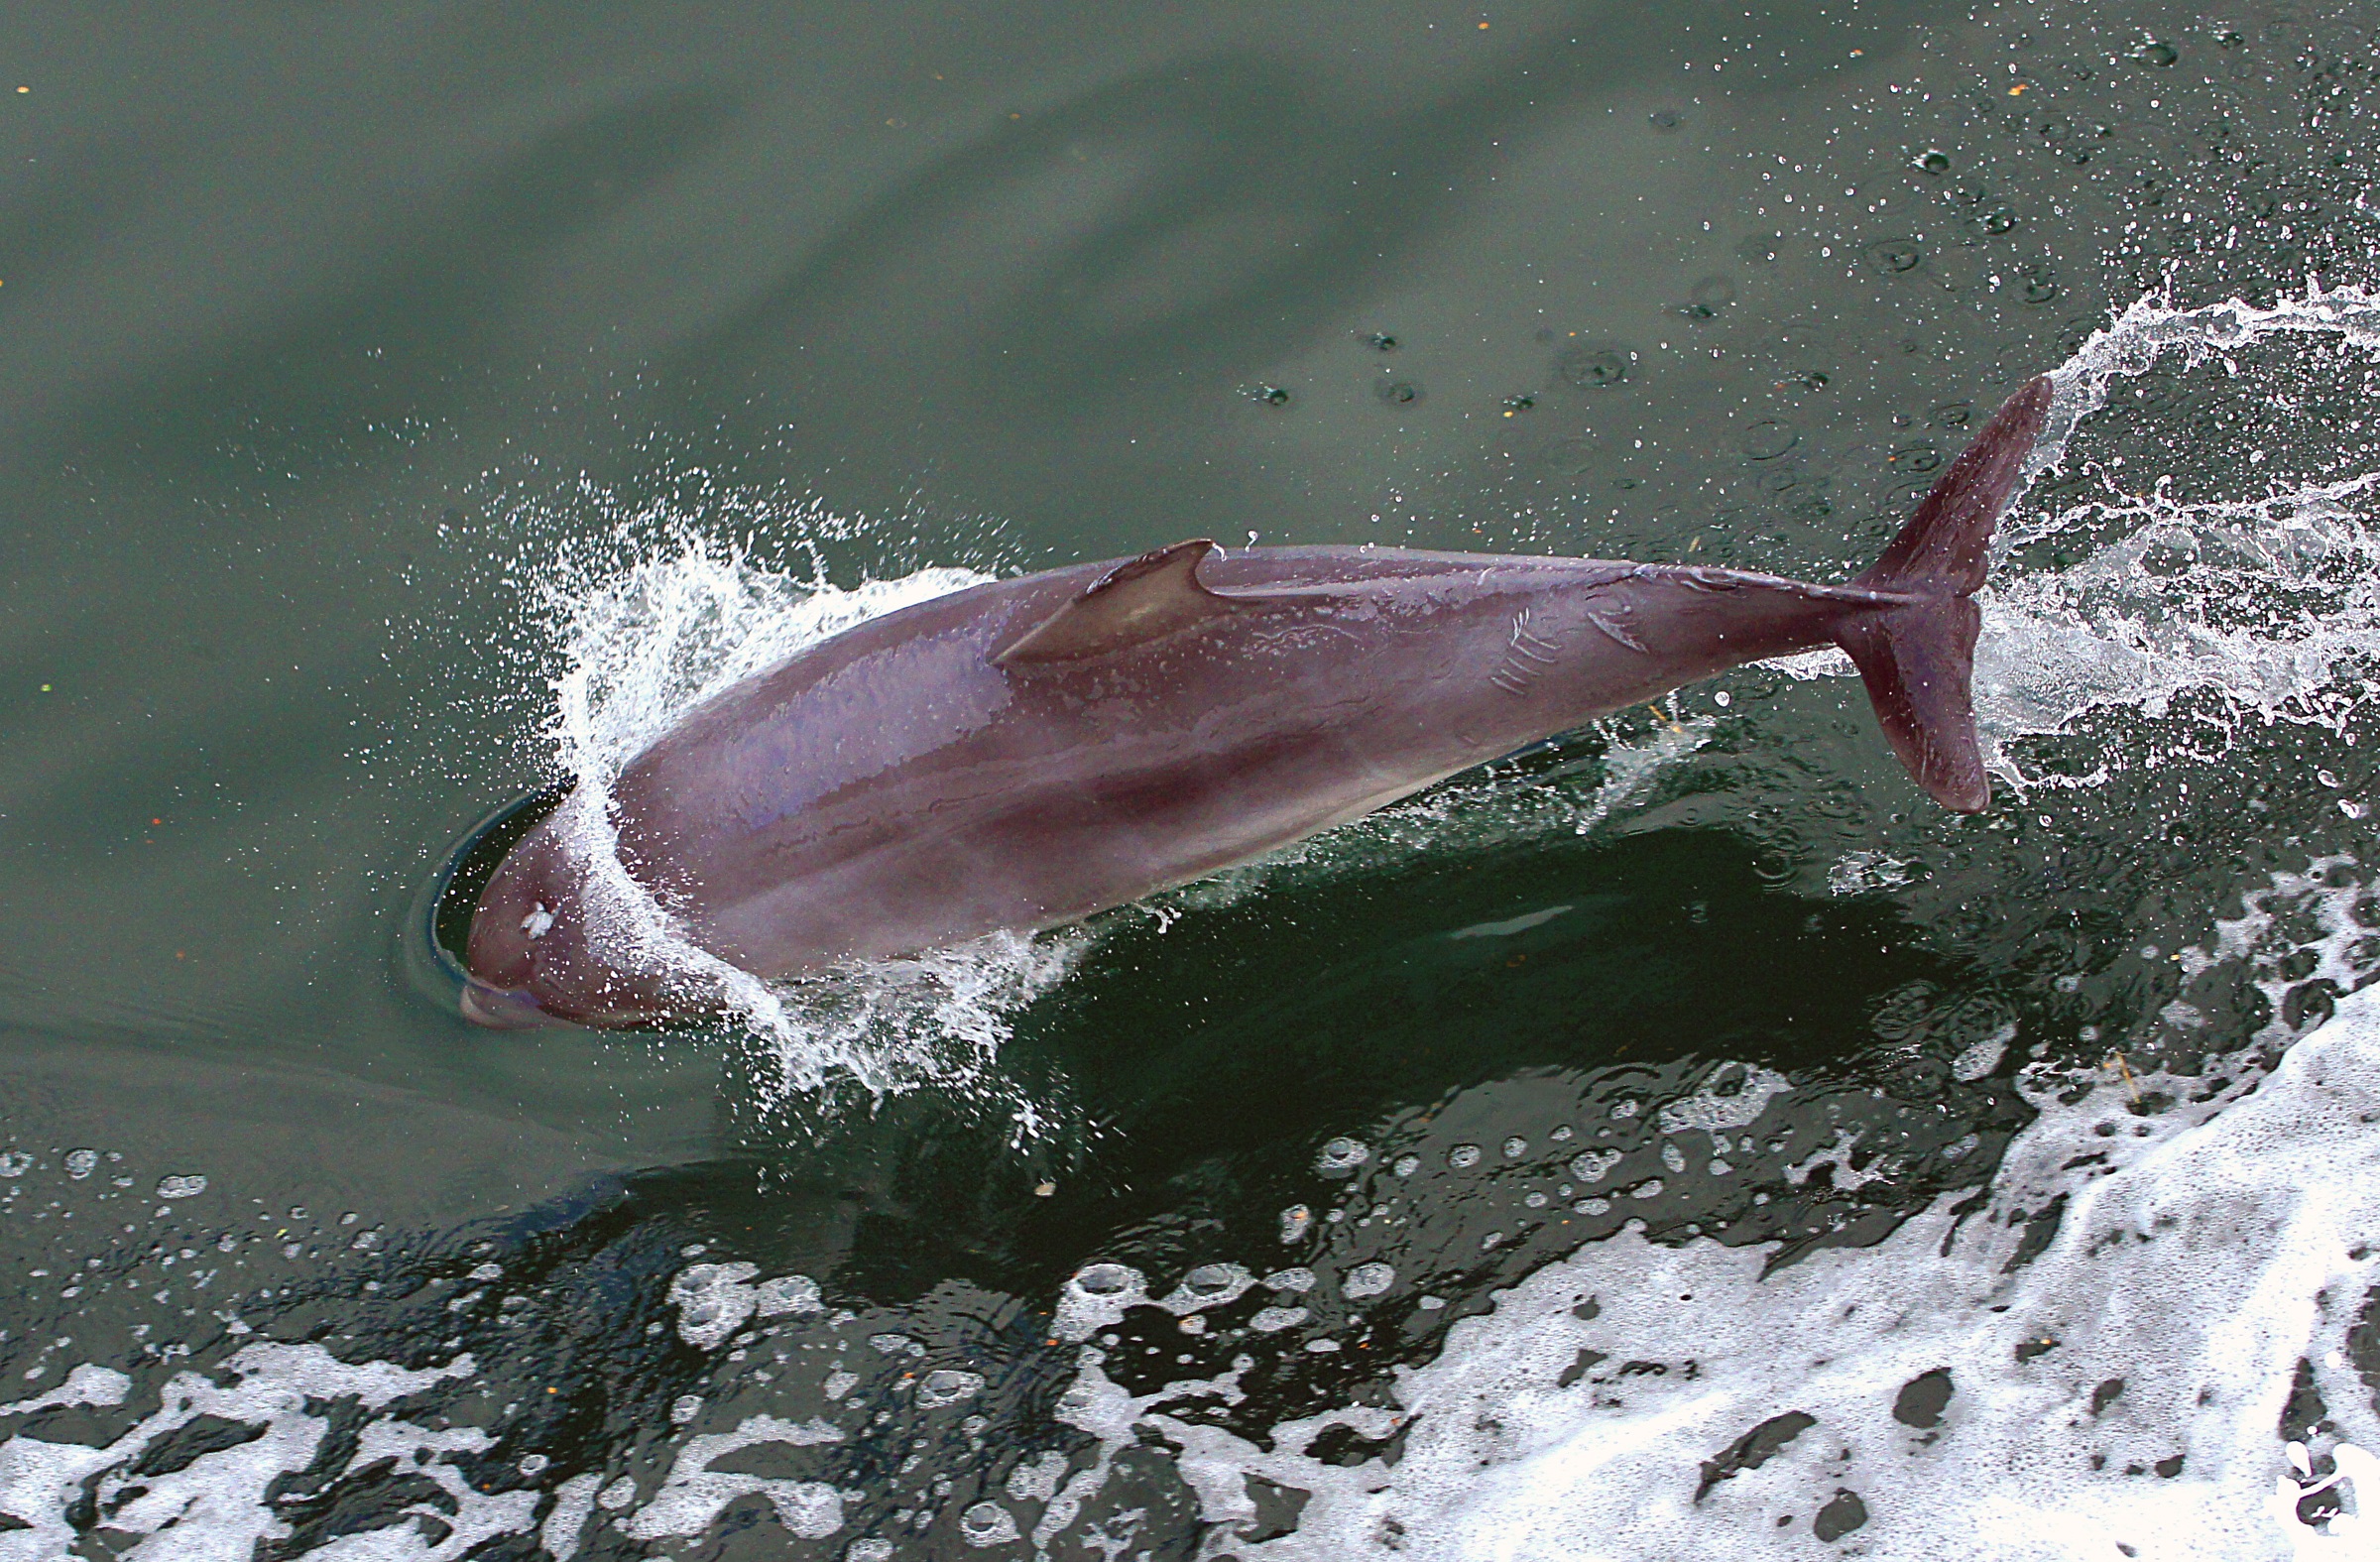
sea, water, ocean, wildlife, biology, mammal, fauna, oceanlife, marinelife, marine, mammals, vertebrate, dolphin, marinemammals, dolphins, dolphinsleaping, dolphinsswimming, bottlenose, bottledolphinsnosed, bottlenosedolphins, porpoises, dolphinswildandfree, marine mammal, marine biology, whales dolphins and porpoises, common bottlenose dolphin